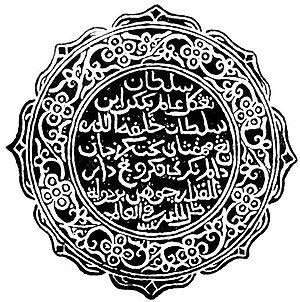
Pagaruyung, parfois écrit Pagarruyung était, aux XVIIᵉ et XVIIIᵉ siècles, la capitale du royaume des Minangkabau de l'ouest de Sumatra en Indonésie.